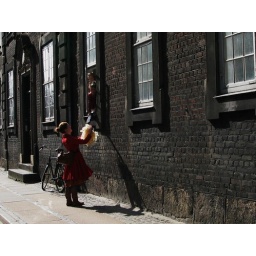
Two young girls were playing in the window and dropped a wig. A passerby picked it up for them.